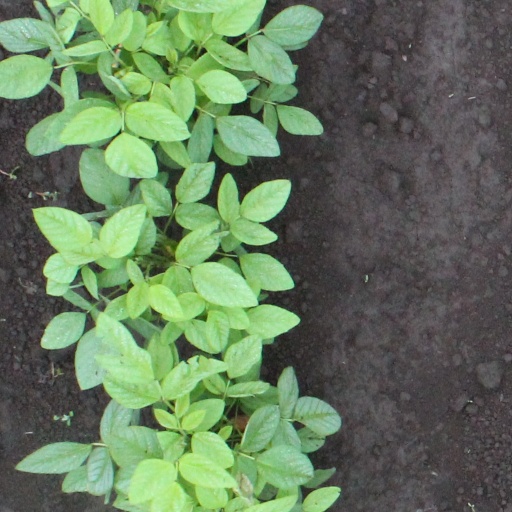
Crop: soybean